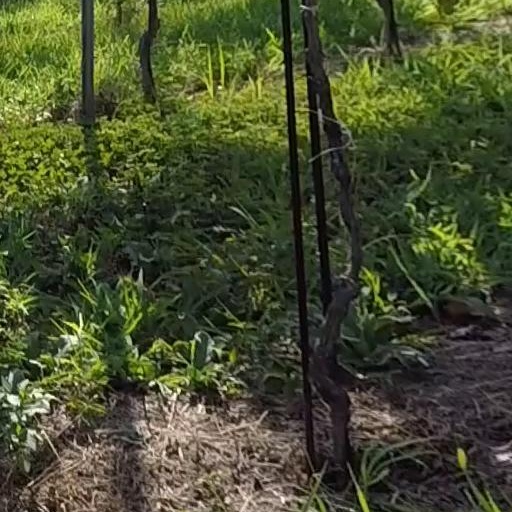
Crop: grape